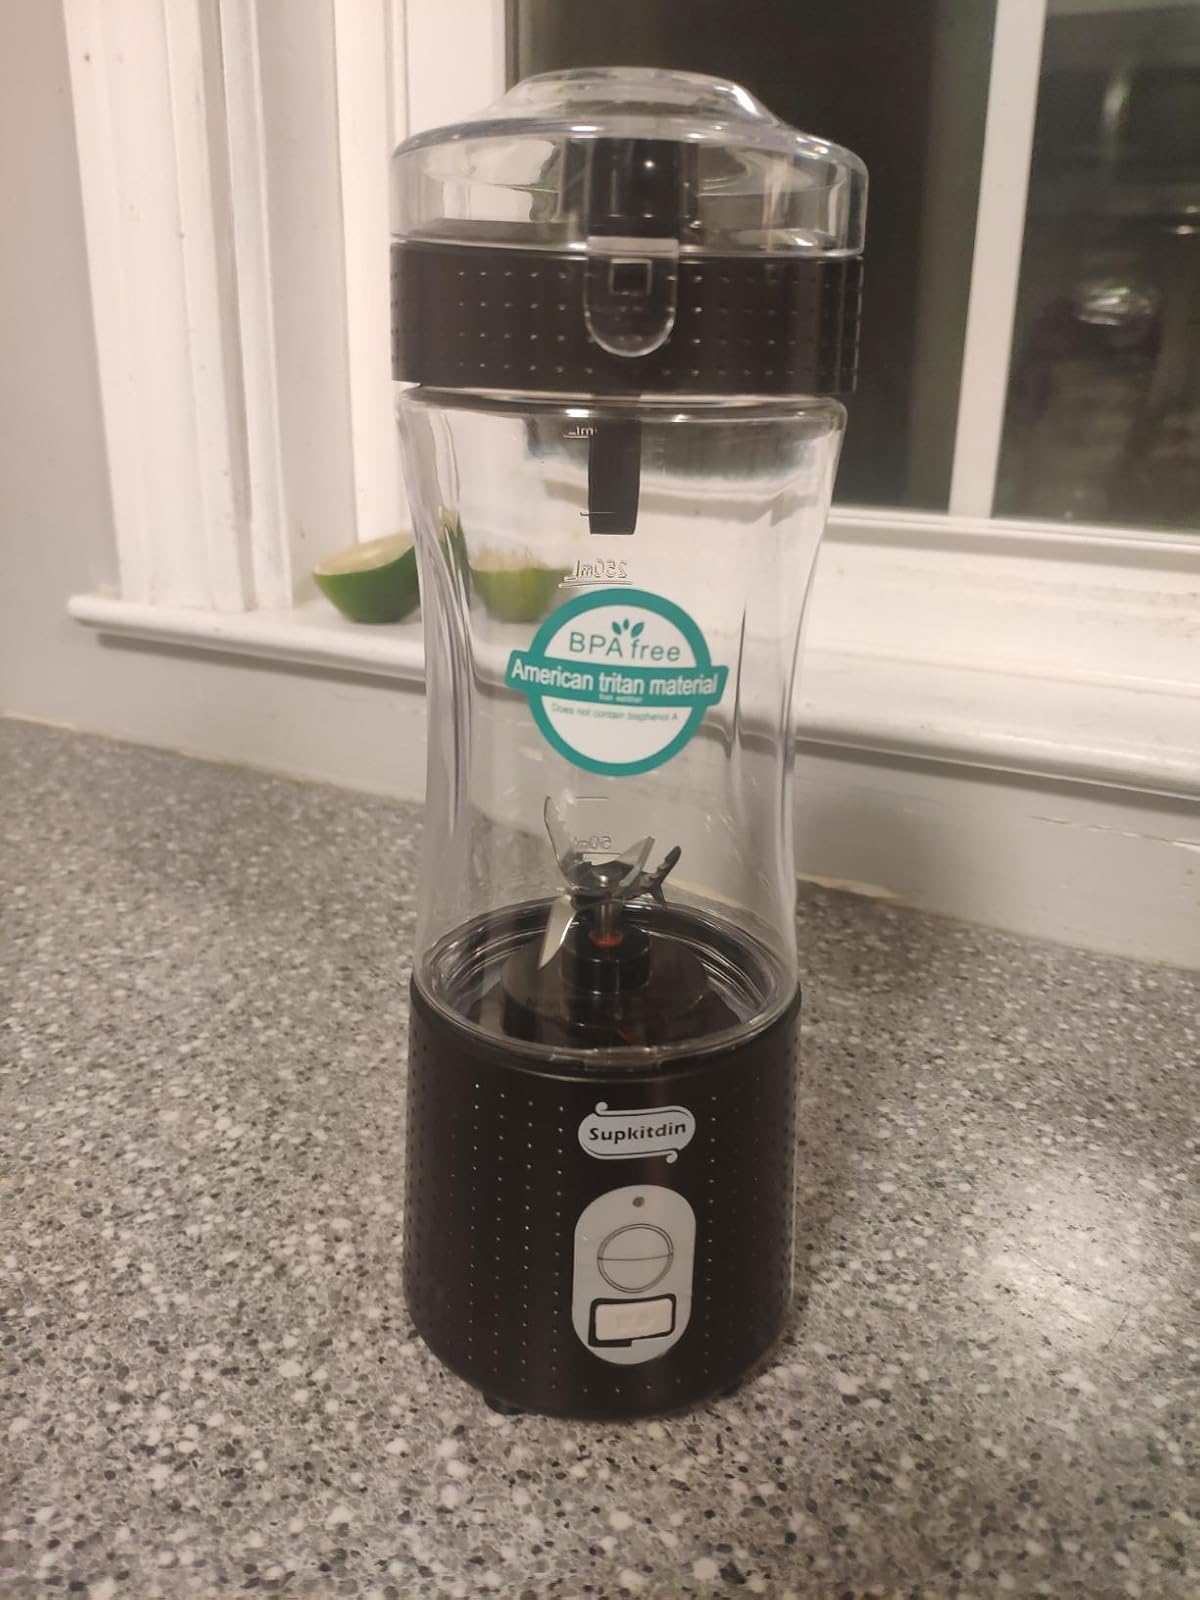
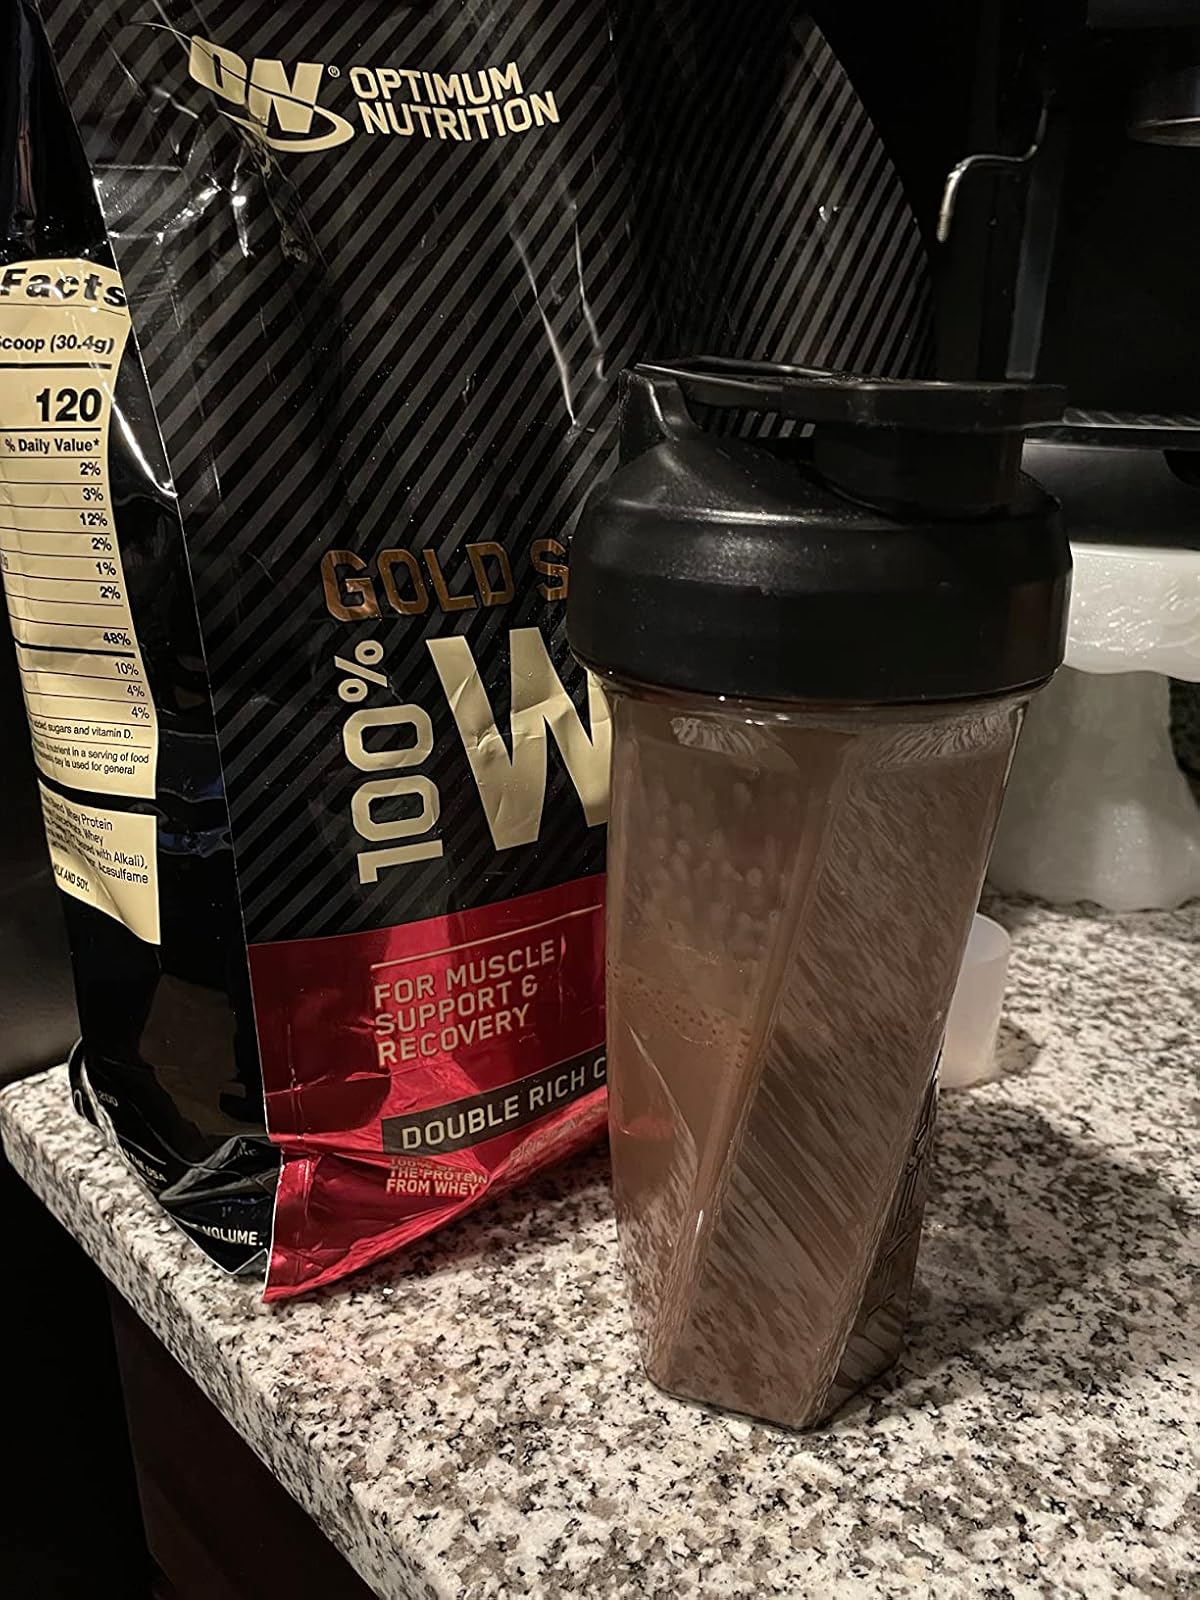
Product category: items_blender
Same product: no